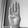
ASL letter: B